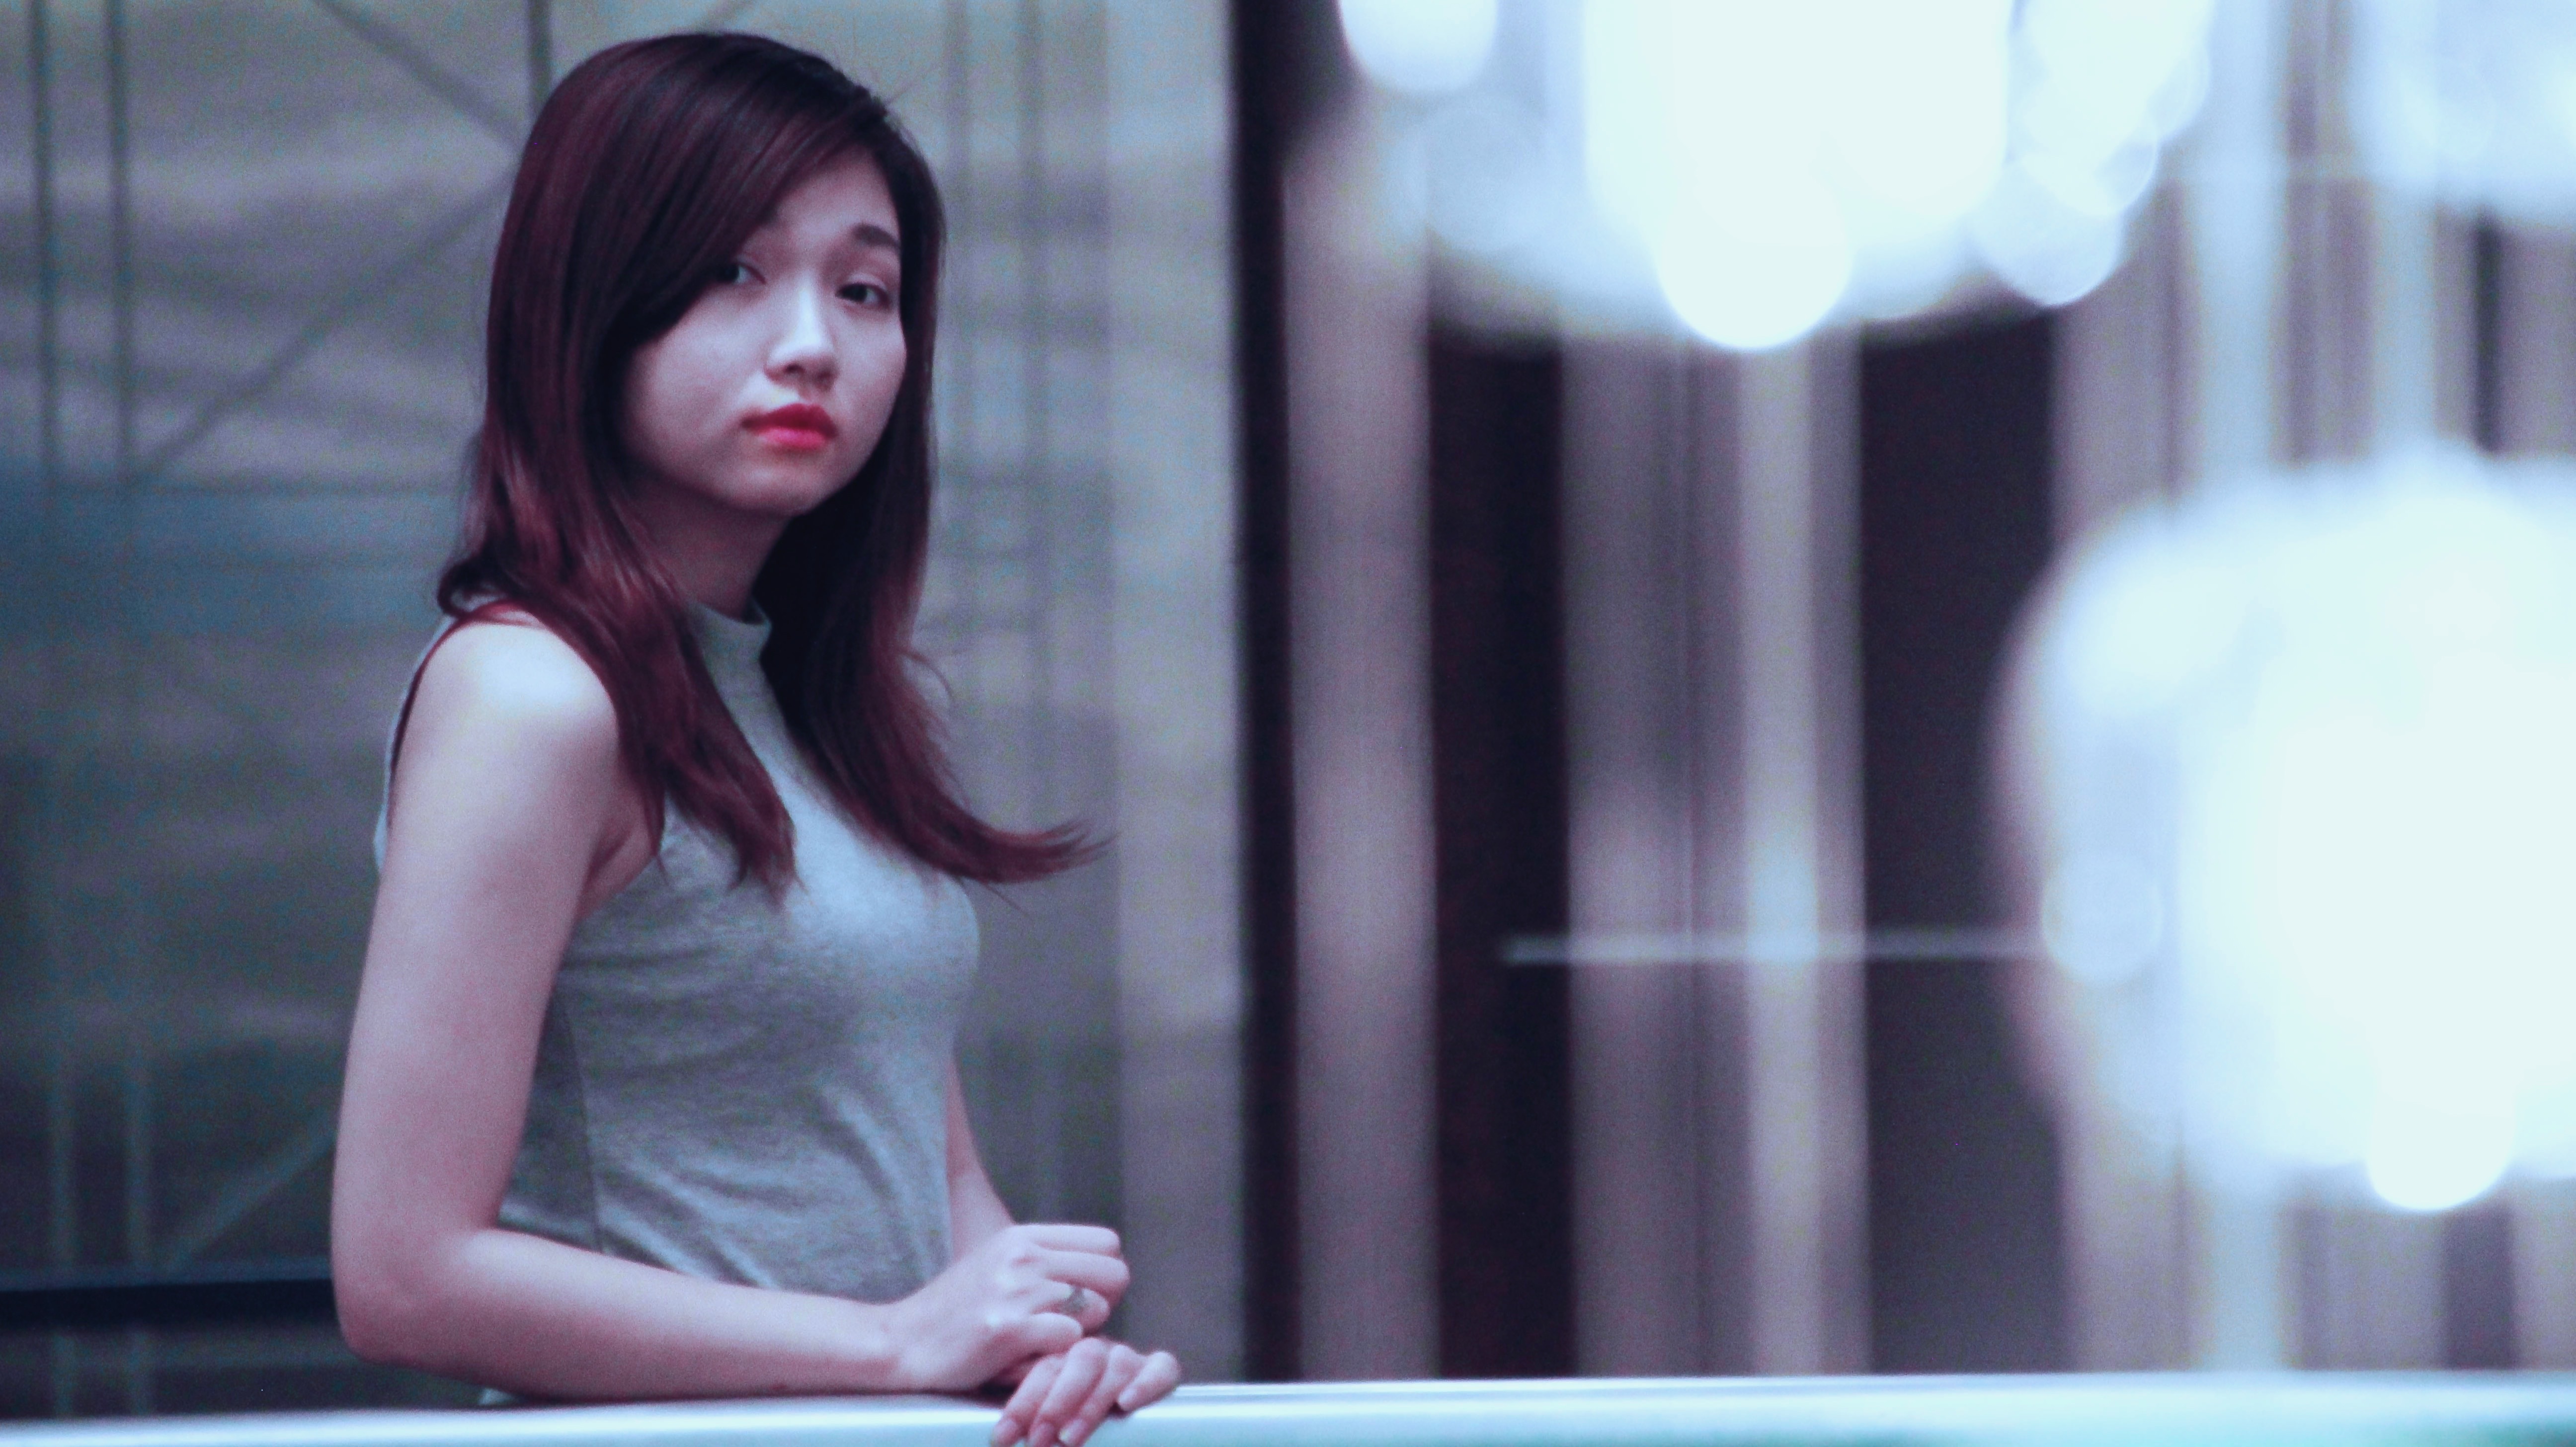
girl, woman, photography, model, romance, fashion, lady, beauty, photo shoot, sense, portrait photography